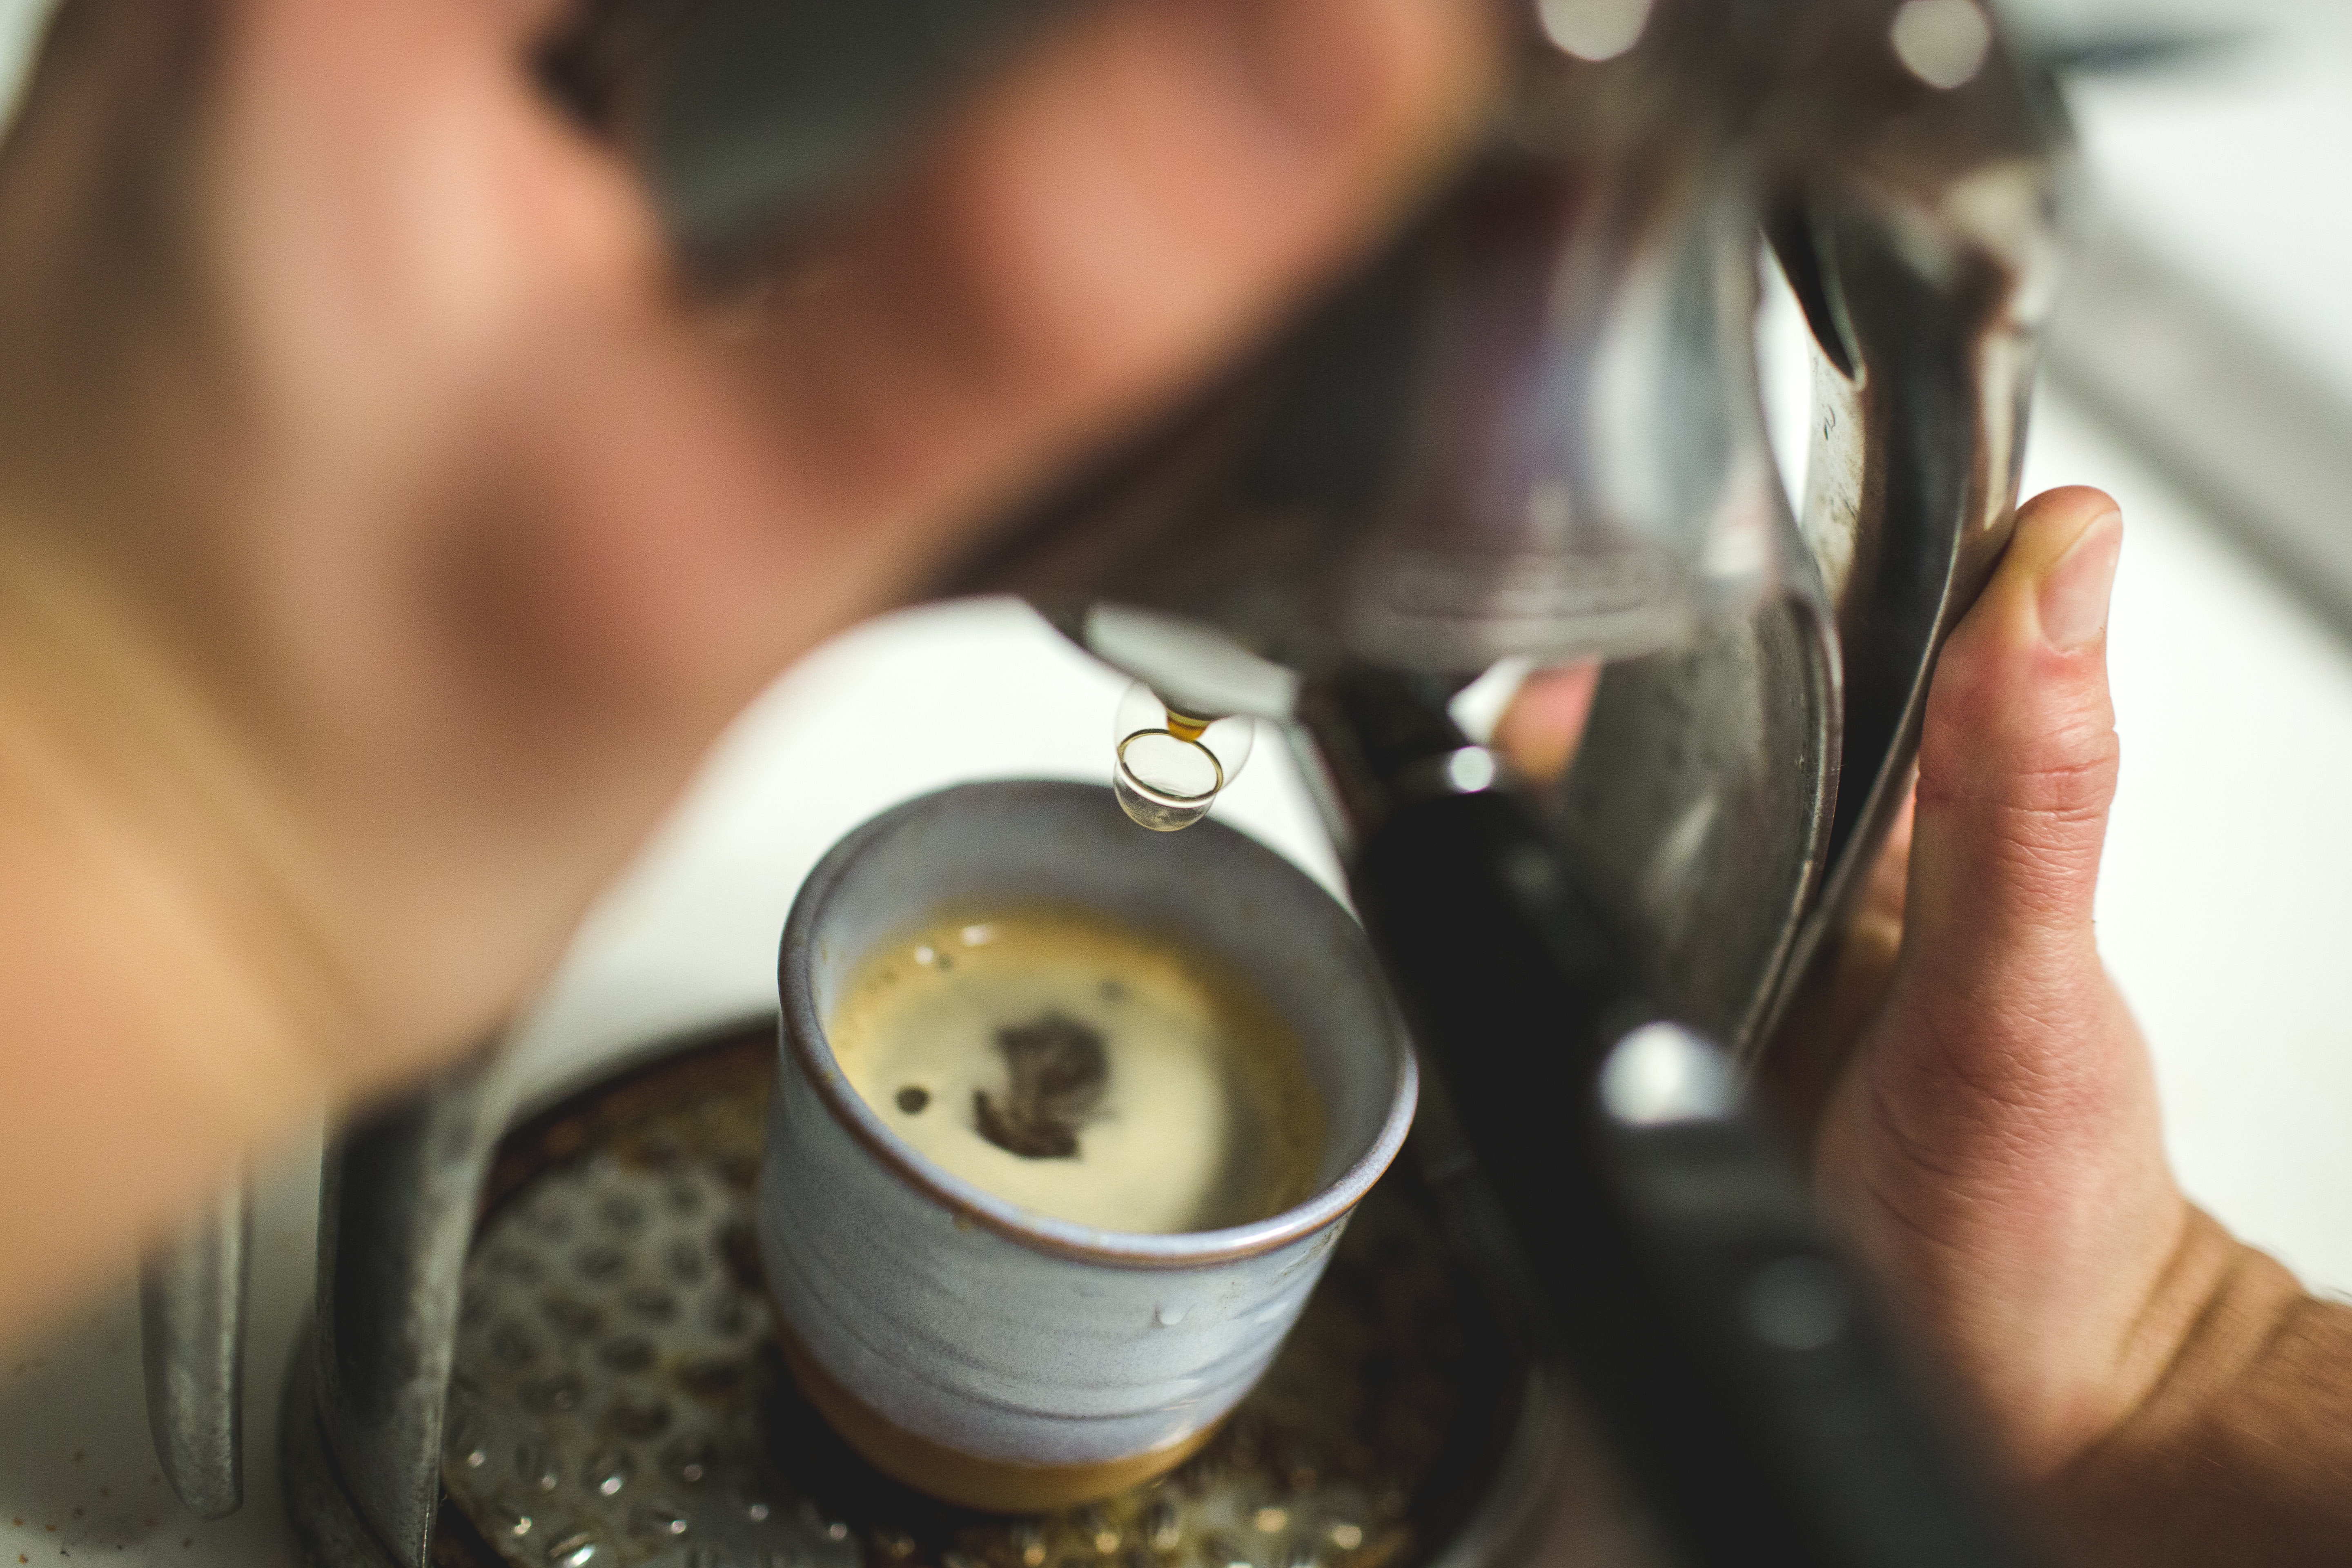
hand, coffee, cup, beverage, drink, espresso, close up, eye, glasses, sense